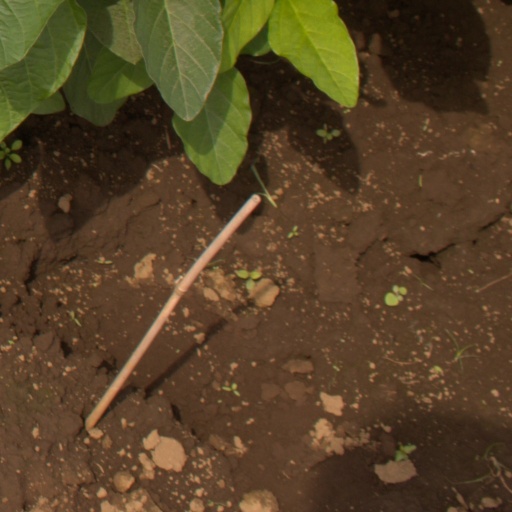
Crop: soybean